Berry Berenson

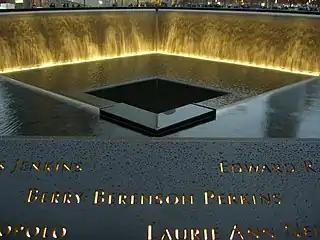
Berenson's name is located on Panel N-76 of the National September 11 Memorial & Museum's North Pool

Berenson died on September 11, 2001, a day before the ninth anniversary of Perkins’ death, as she was returning home to Los Angeles from a vacation on Cape Cod. She and the other passengers and crew aboard American Airlines Flight 11 died when the plane was hijacked and deliberately crashed into the North Tower of the World Trade Center during the September 11 attacks on the US.